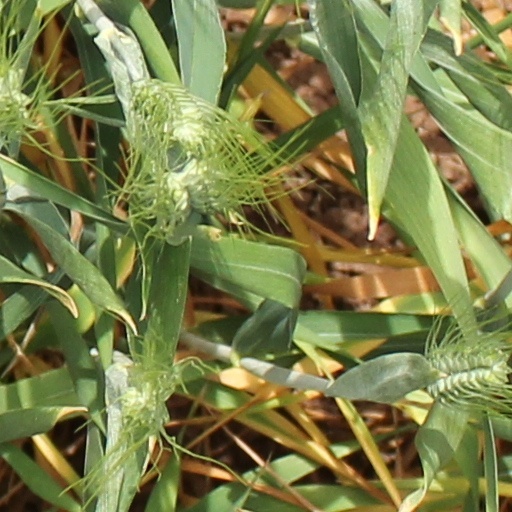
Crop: wheat